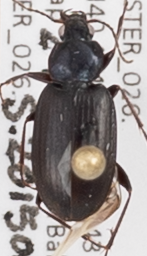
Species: Agonum placidum
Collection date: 2015-06-29
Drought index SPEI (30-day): -0.1
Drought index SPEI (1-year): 1.45
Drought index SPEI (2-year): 1.69